University of North Carolina at Chapel Hill student housing

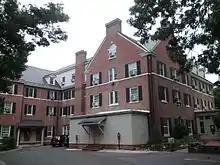
Spencer Residence Hall

Spencer residence hall, built in 1924, is located at the corner of Raleigh St. and Franklin St. Spencer is co-ed and hosts about 150 residents on four floors.